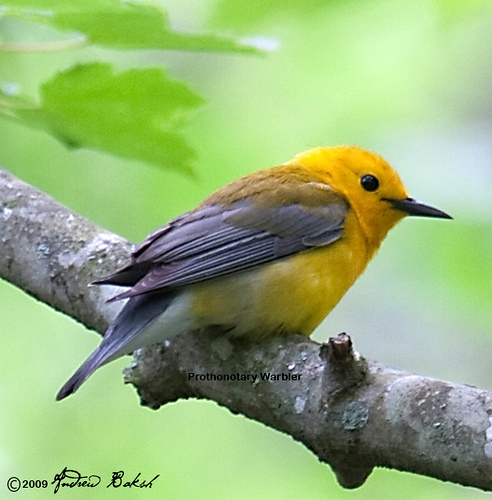
a yellow breasted bird with a short black bill and a yellow head, with shiny blue primaries.
a bird with a long, thin bill, yellow head, and gray wings.
this bird is yellow with black wings and a black beak.
this bird is yellow with black on its wings and has a long, pointy beak.
this bird has a bright yellow body, small beak and a tapered gray wing.
a small colorful but mainly yellow bird, with a sharp flat beak, and a small head
this is a small yellow bird with gray wings and tail and a black pointed beak
this small black winged bird has yellow feathers on its head and chest while brown feathers rest on its back.
a small yellow bird with black and white striped wings and black bill.
this bird is primarily yellow with some blue colored wings and a short beak.
Species: Prothonotary Warbler